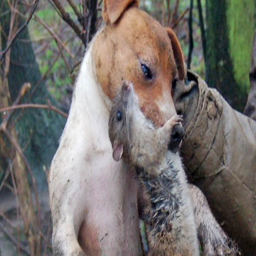
rats the way : dogs could take